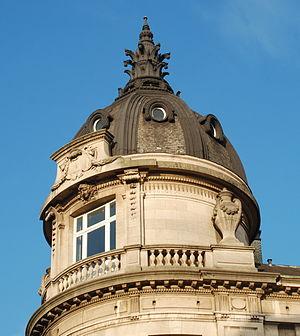
Belgique - Bruxelles - Caisse Générale d'Épargne et de Retraite
L’ancien siège de la Caisse Générale d'Épargne et de Retraite est un édifice de style éclectique situé au numéro 46 de la rue du Fossé aux Loups, à Bruxelles en Belgique.